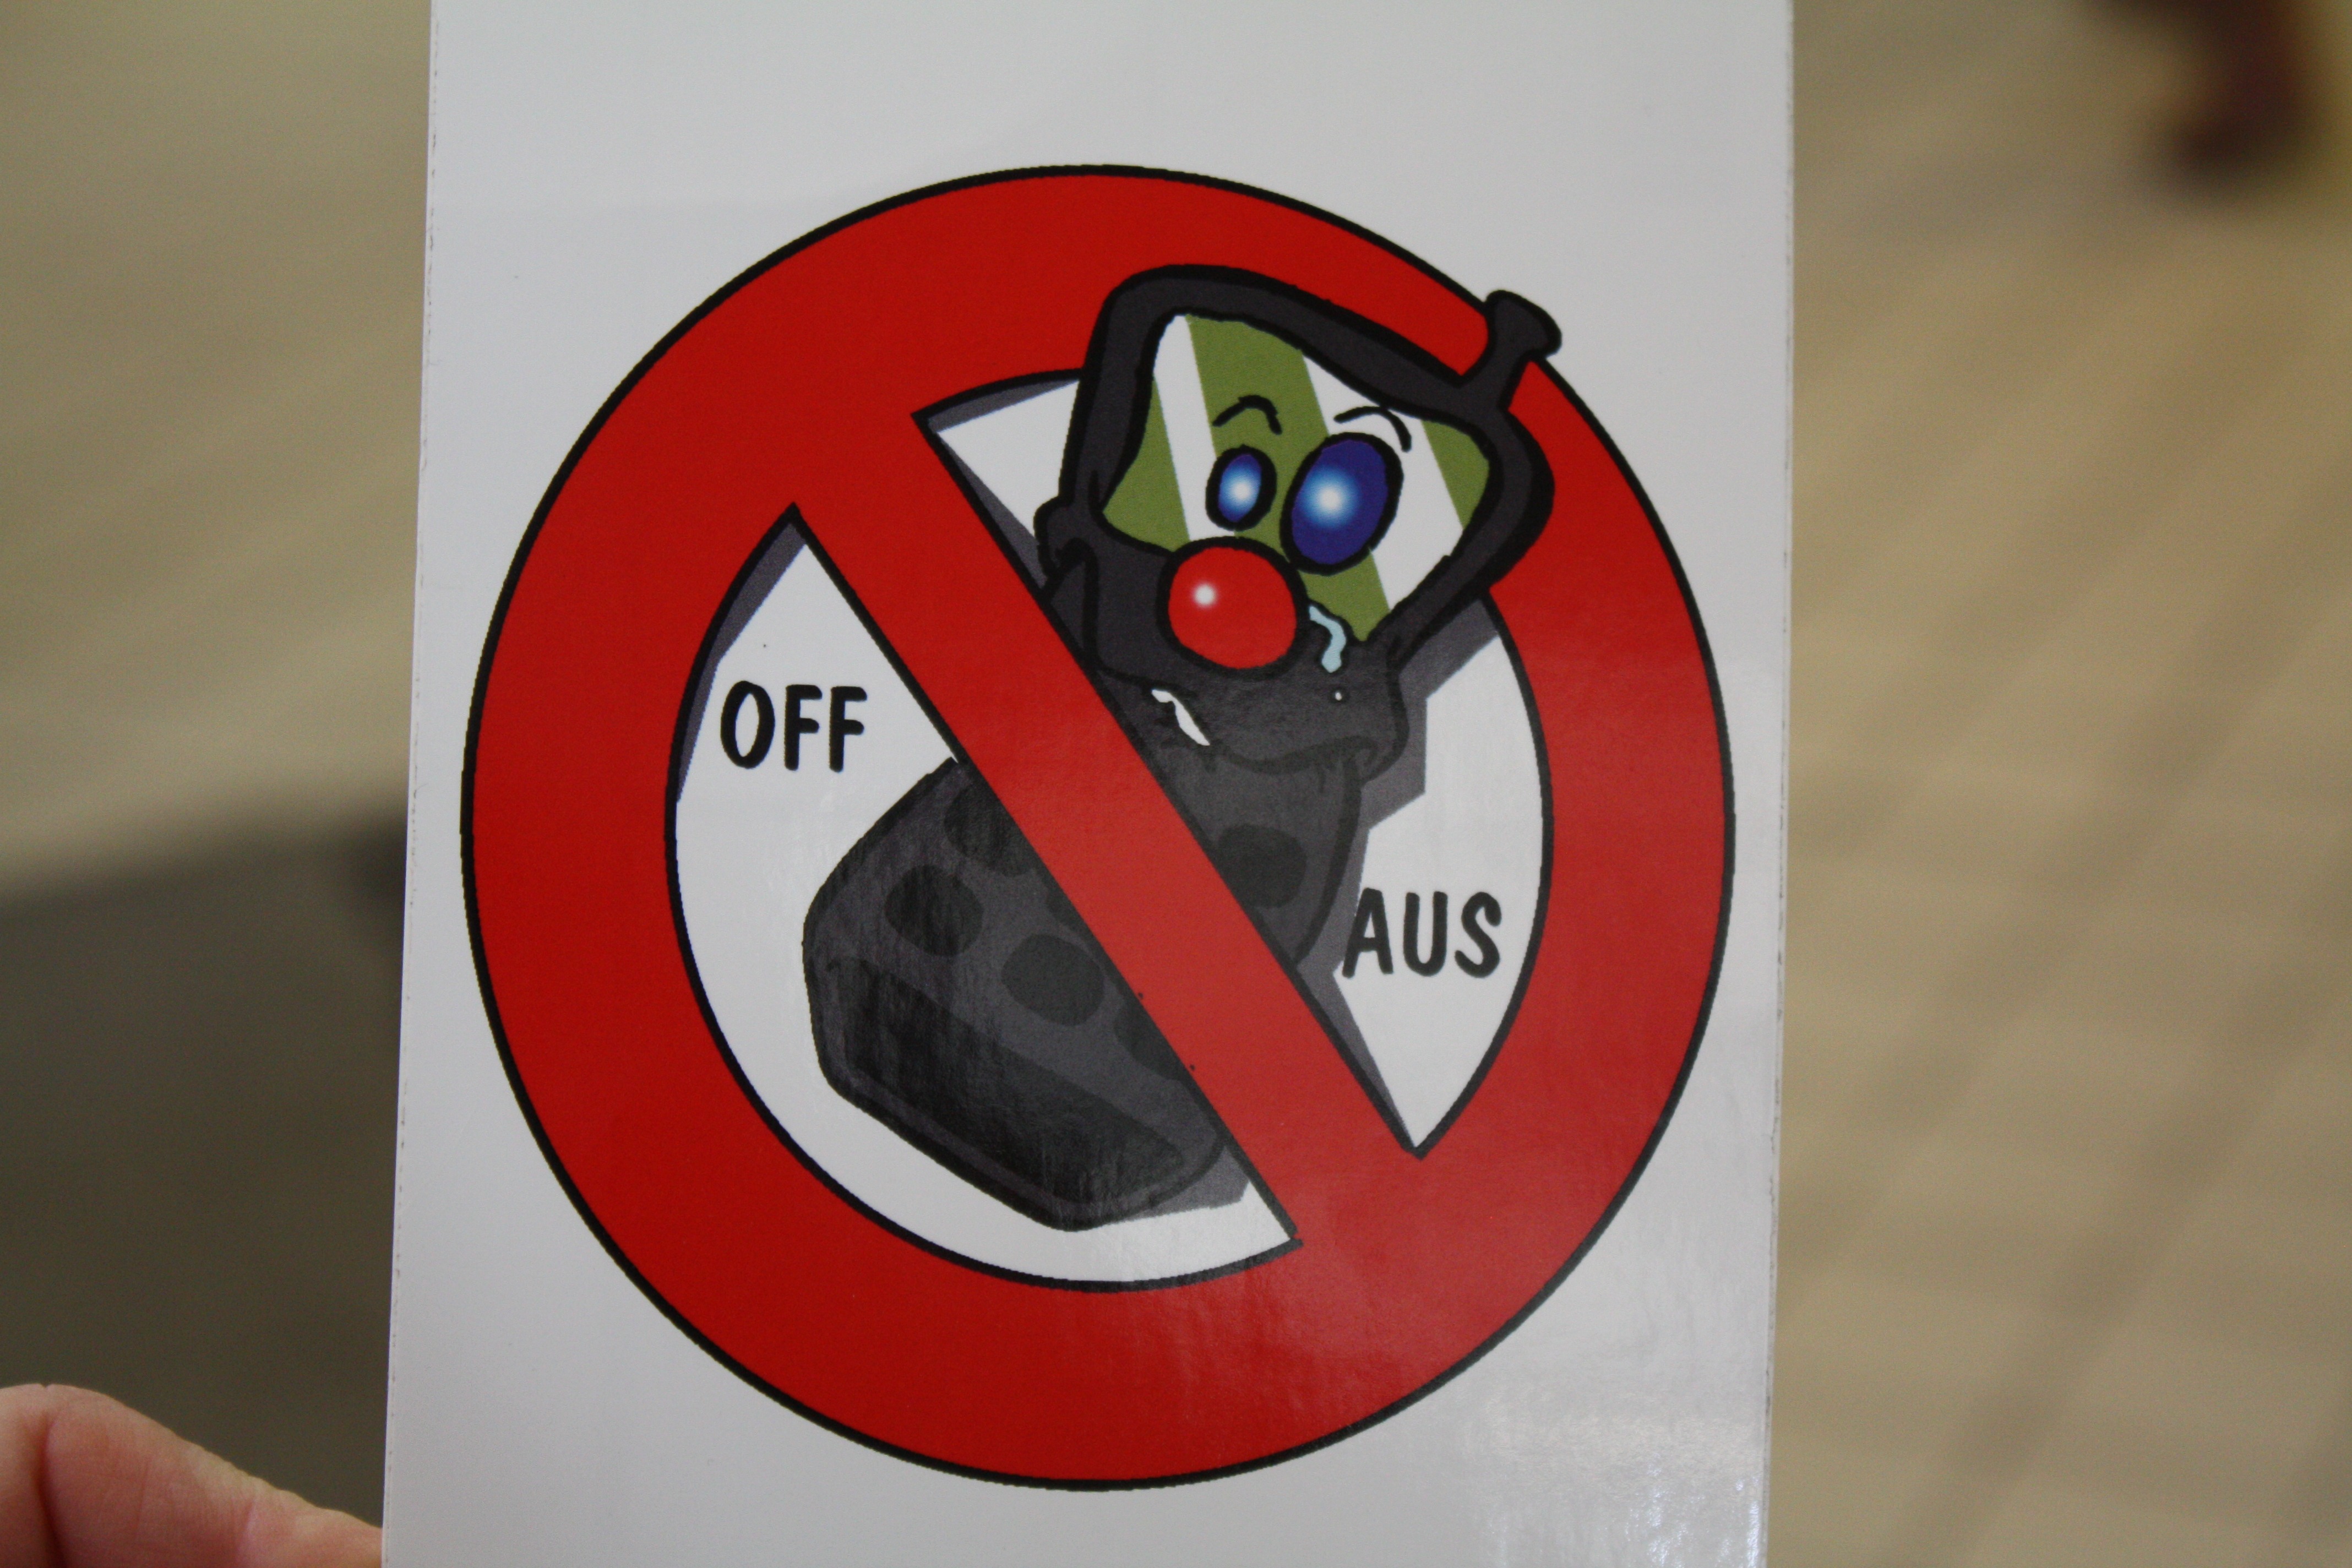
number, ad, red, phone, color, gadget, mobile phone, art, organ, icon, shape, applications